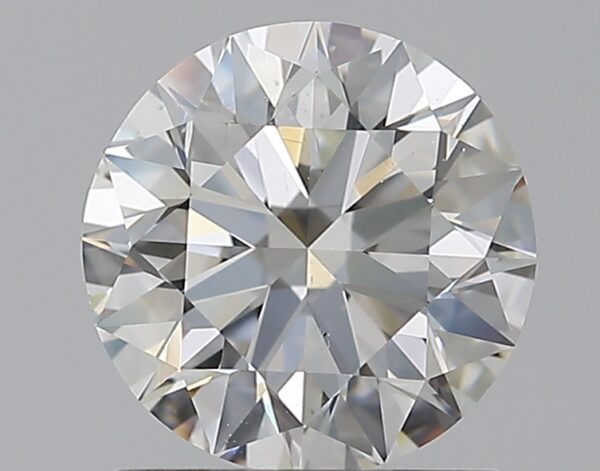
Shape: round
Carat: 0.96
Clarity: VS1
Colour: G
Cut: EX
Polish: EX
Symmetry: EX
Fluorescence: ST
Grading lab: GIA
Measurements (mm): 6.26 x 6.3 x 3.92